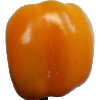
Label: yellow_pepper